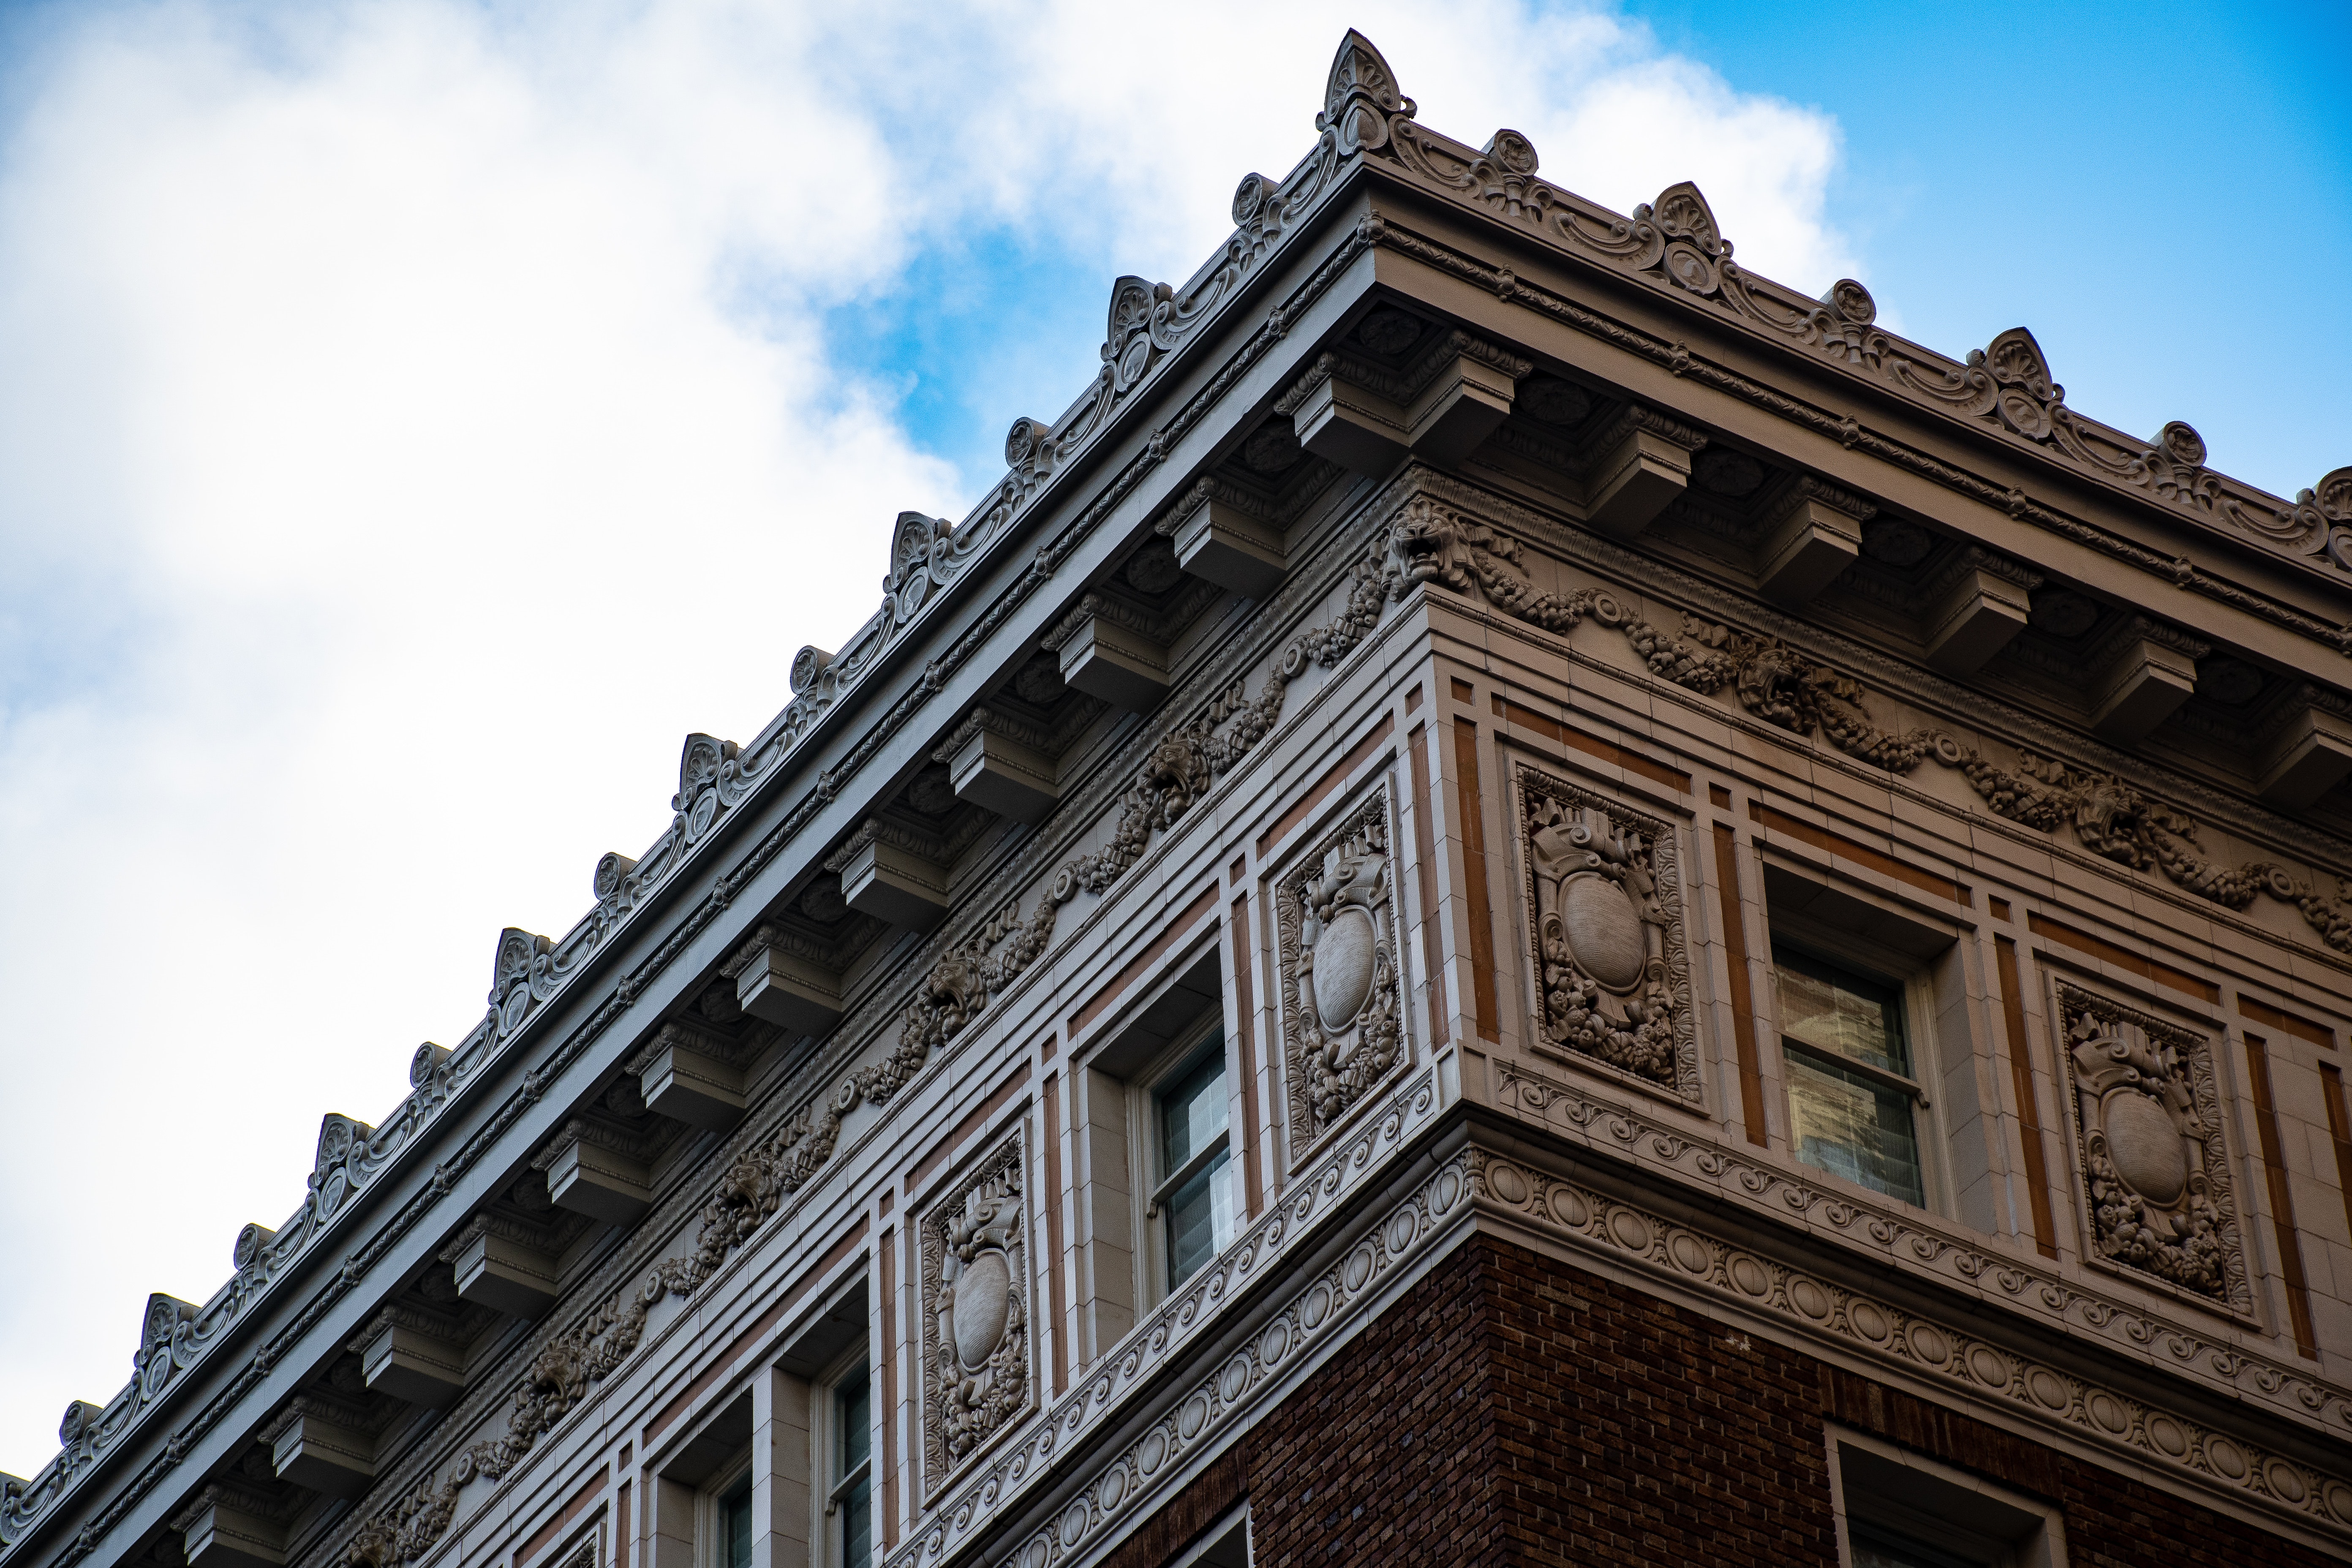
architecture, landmark, classical architecture, sky, building, daytime, facade, urban area, city, roof, house, cloud, arch, window, stone carving, historic site, metropolis, tourism, ancient history, carving, palace, monument, history, tourist attraction, sculpture